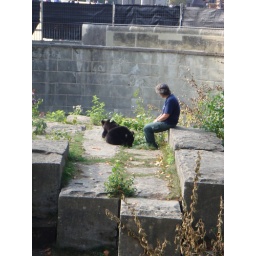
Cub bears @ bear pits in Berne, Switzerland